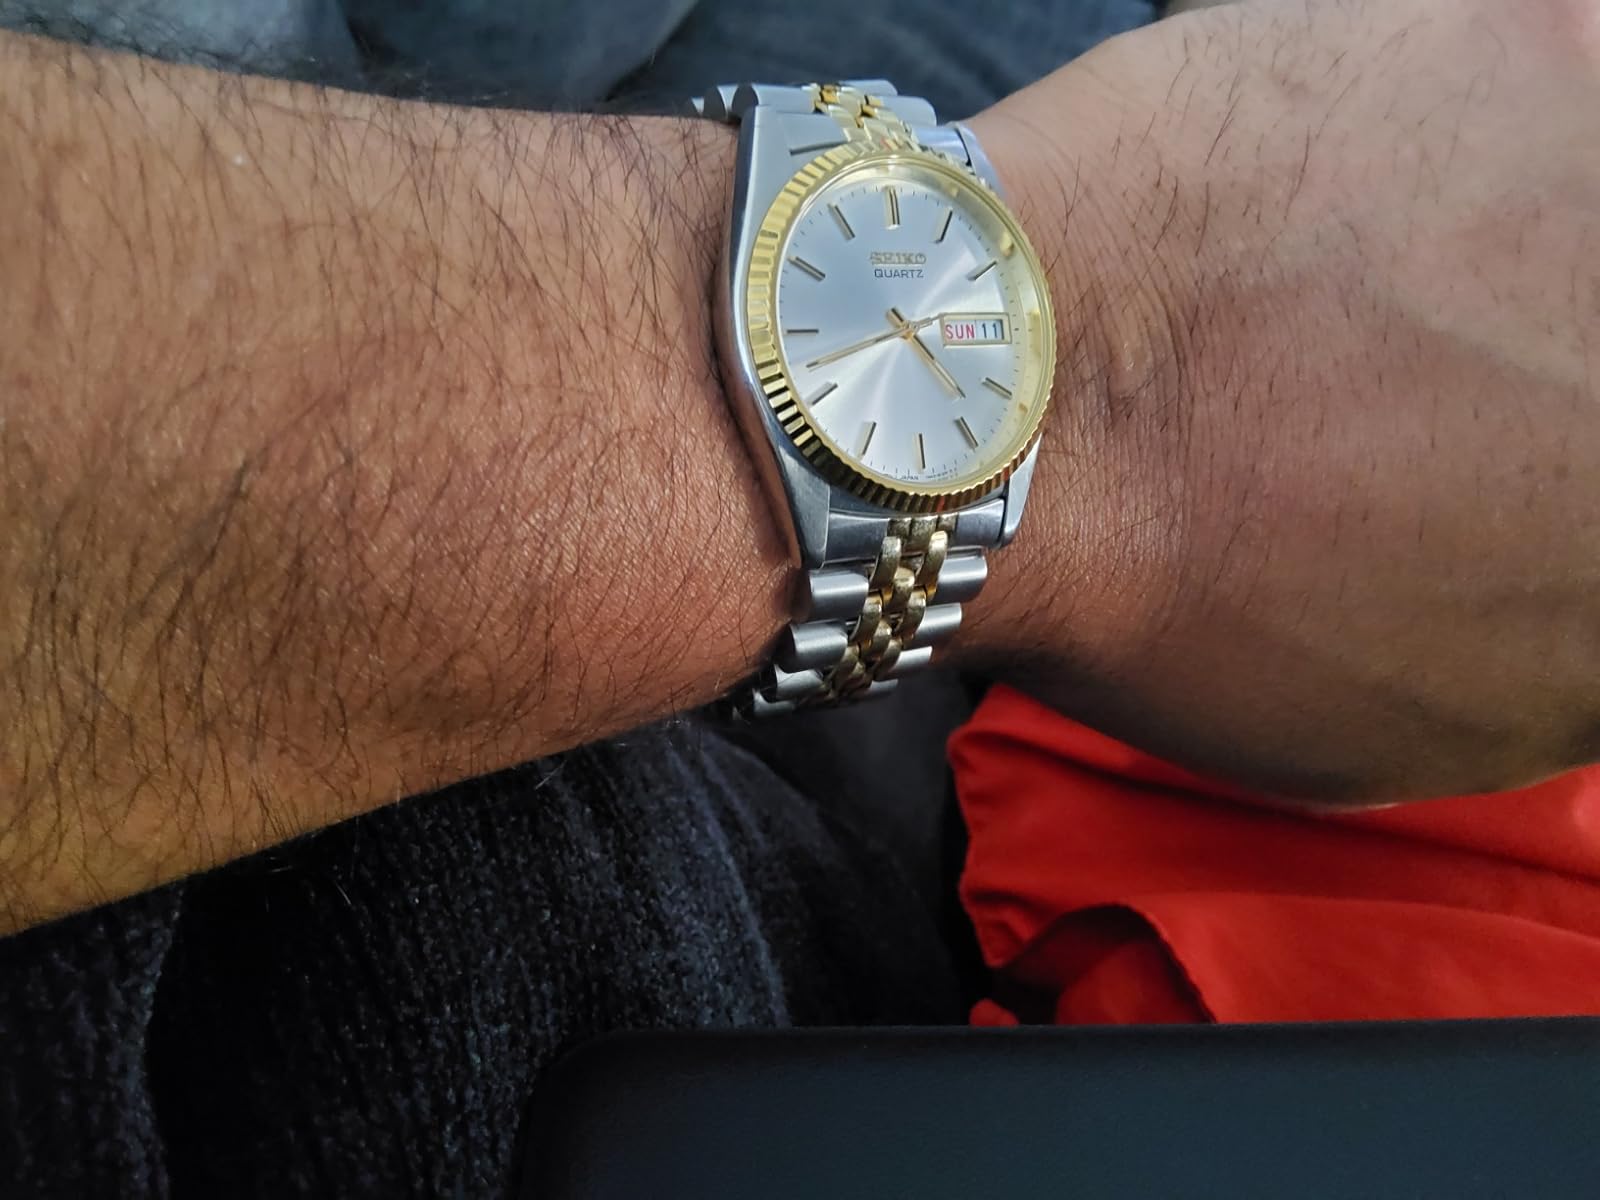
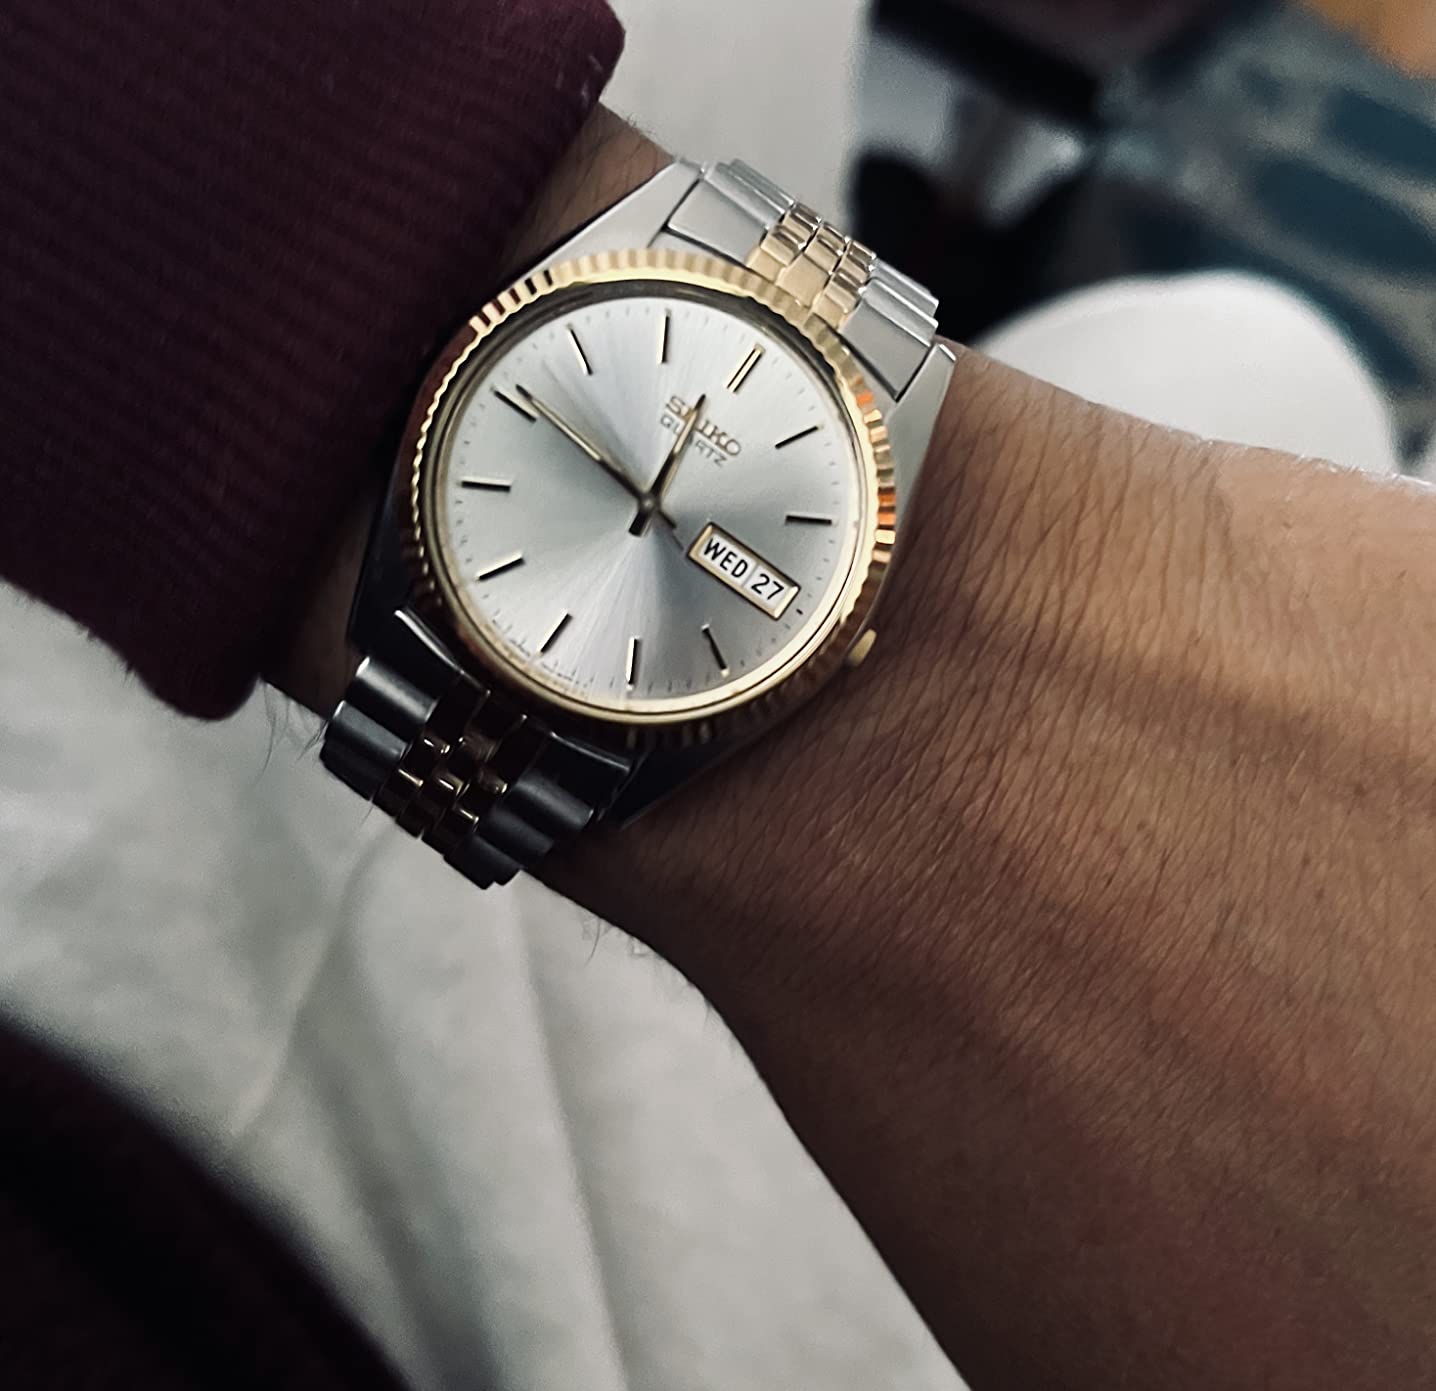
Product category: accessories_watch
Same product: yes